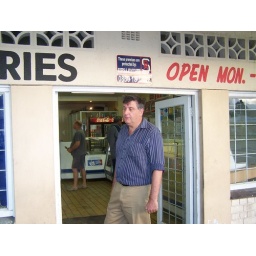
Fish and chip shoppeWrapped in white paper and take out onlyUsed to use regular news print